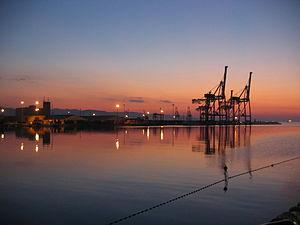
Le Moyen-Orient est une expression d'origine occidentale qui désigne, pour les occidentaux, une région comprise entre la rive orientale de la mer Méditerranée et la ligne tracée par la frontière entre l'Iran d'une part et le Pakistan d'autre part. Le Moyen-Orient est l'Asie de l'Ouest et l'Égypte. Proche-Orient et Moyen-Orient ne désignent pas deux espaces géographiques clairement séparés, comme si, en allant vers l'est, on voyait se succéder le Proche-Orient et le Moyen-Orient avant d'atteindre l'Extrême-Orient. Ces termes désignent un même espace défini, au tournant des XIXᵉ et XXᵉ siècles, par le Foreign Office britannique comme le Middle East, et par le Quai d'Orsay français comme le Proche-Orient.